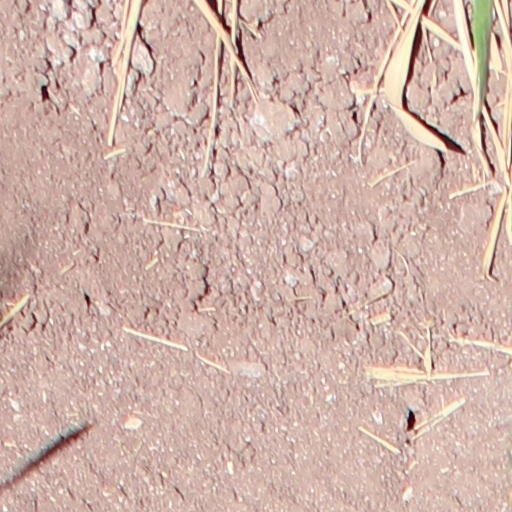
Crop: wheat